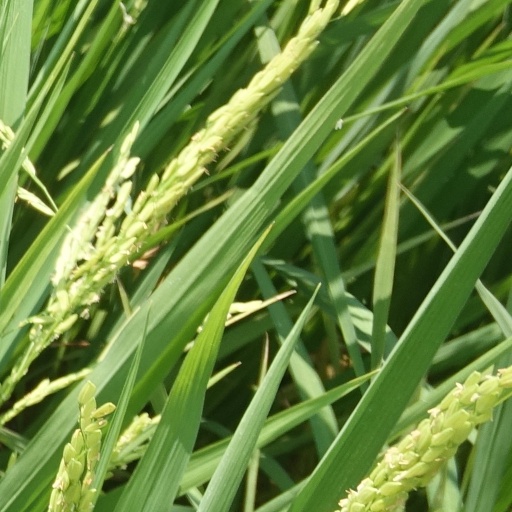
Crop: rice